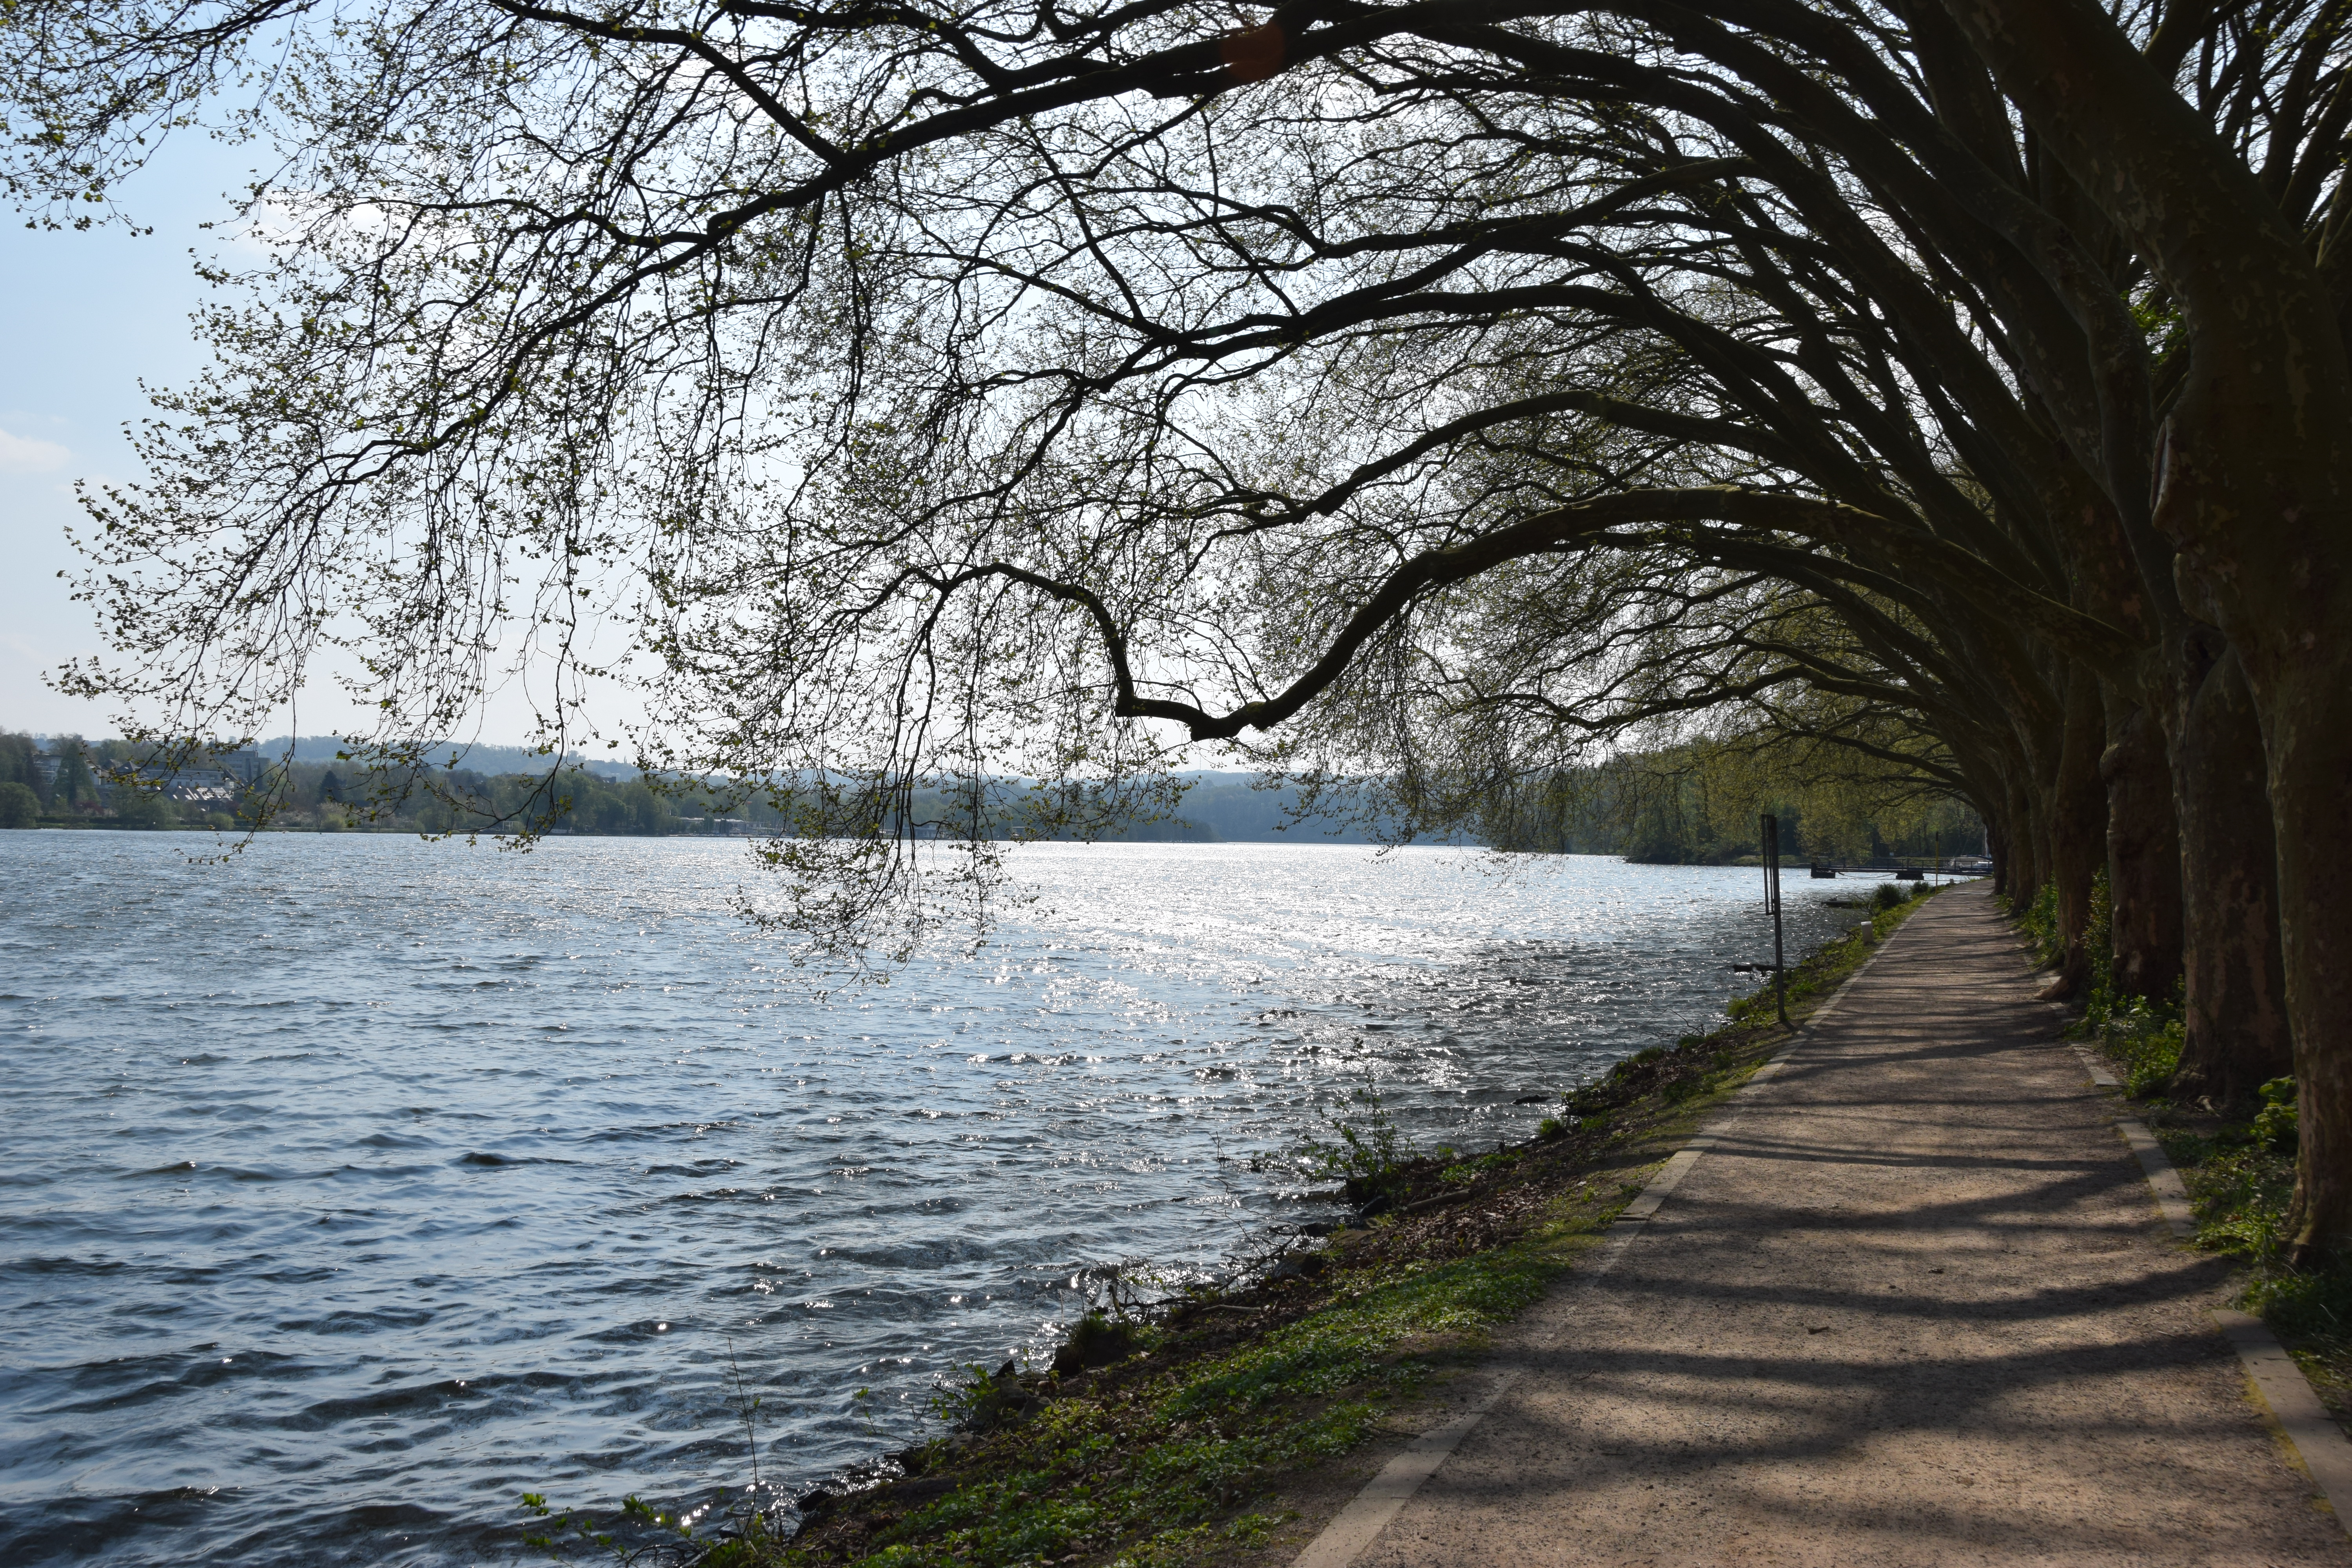
natural, water, sky, cloud, plant, natural landscape, branch, tree, lake, watercourse, fluvial landforms of streams, grass, wood, bank, woody plant, landscape, twig, lacustrine plain, forest, Tints and shades, freezing, trunk, horizon, woodland, reflection, winter, reservoir, lake district, nature reserve, evening, floodplain, canal, road surface, channel, riparian forest, loch, wetland, frost, stream, riparian zone, pond, road, autumn, wildlife, path, bayou, shadow, trail